Pat Sin Leng

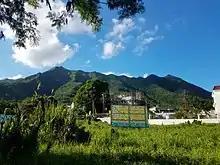
Pat Sin Leng from Ting Kok Road

Shun Yeung Fung is the sixteenth highest peak in Hong Kong with an elevation of 590m, located in north Tai Po of New Territories. It is also the westernmost and highest peak of the Pat Sing Leng mountain range. The peak is named after the leader of Eight Immortals, Lü Dongbin's secular name Chunyang Zi.